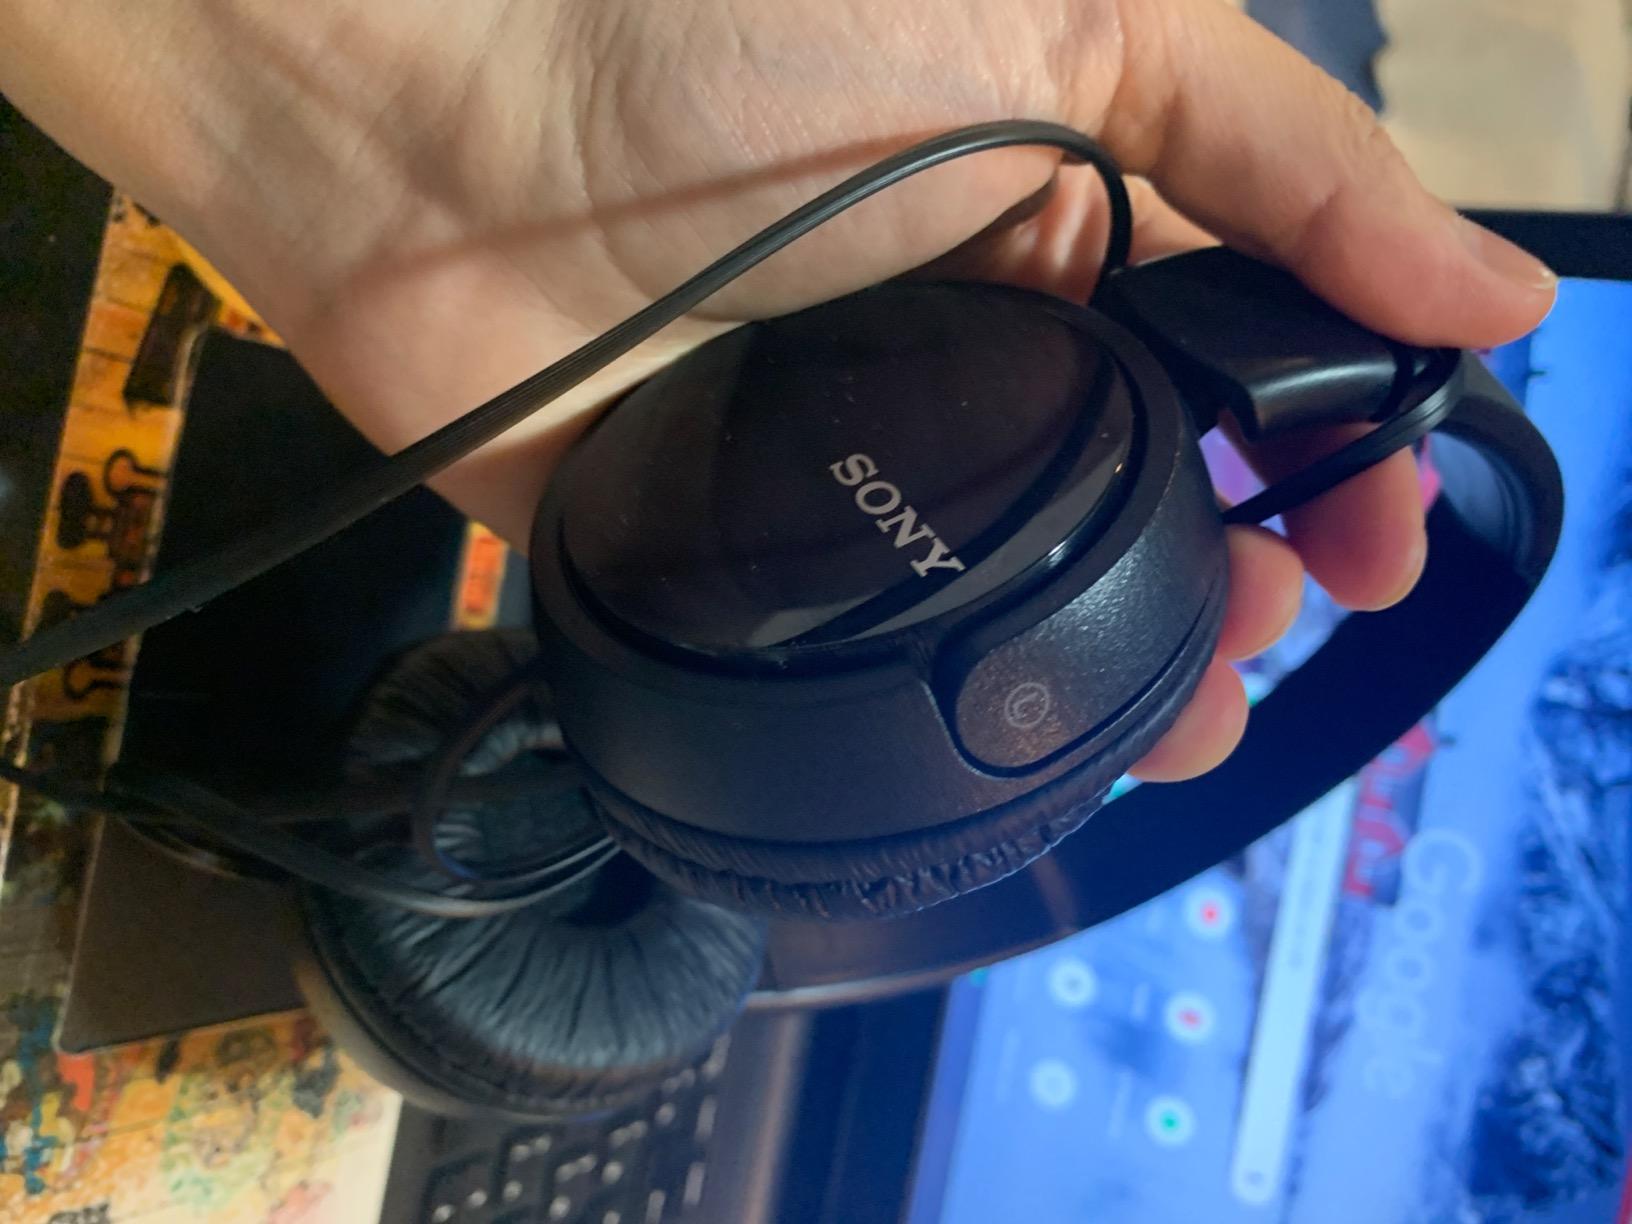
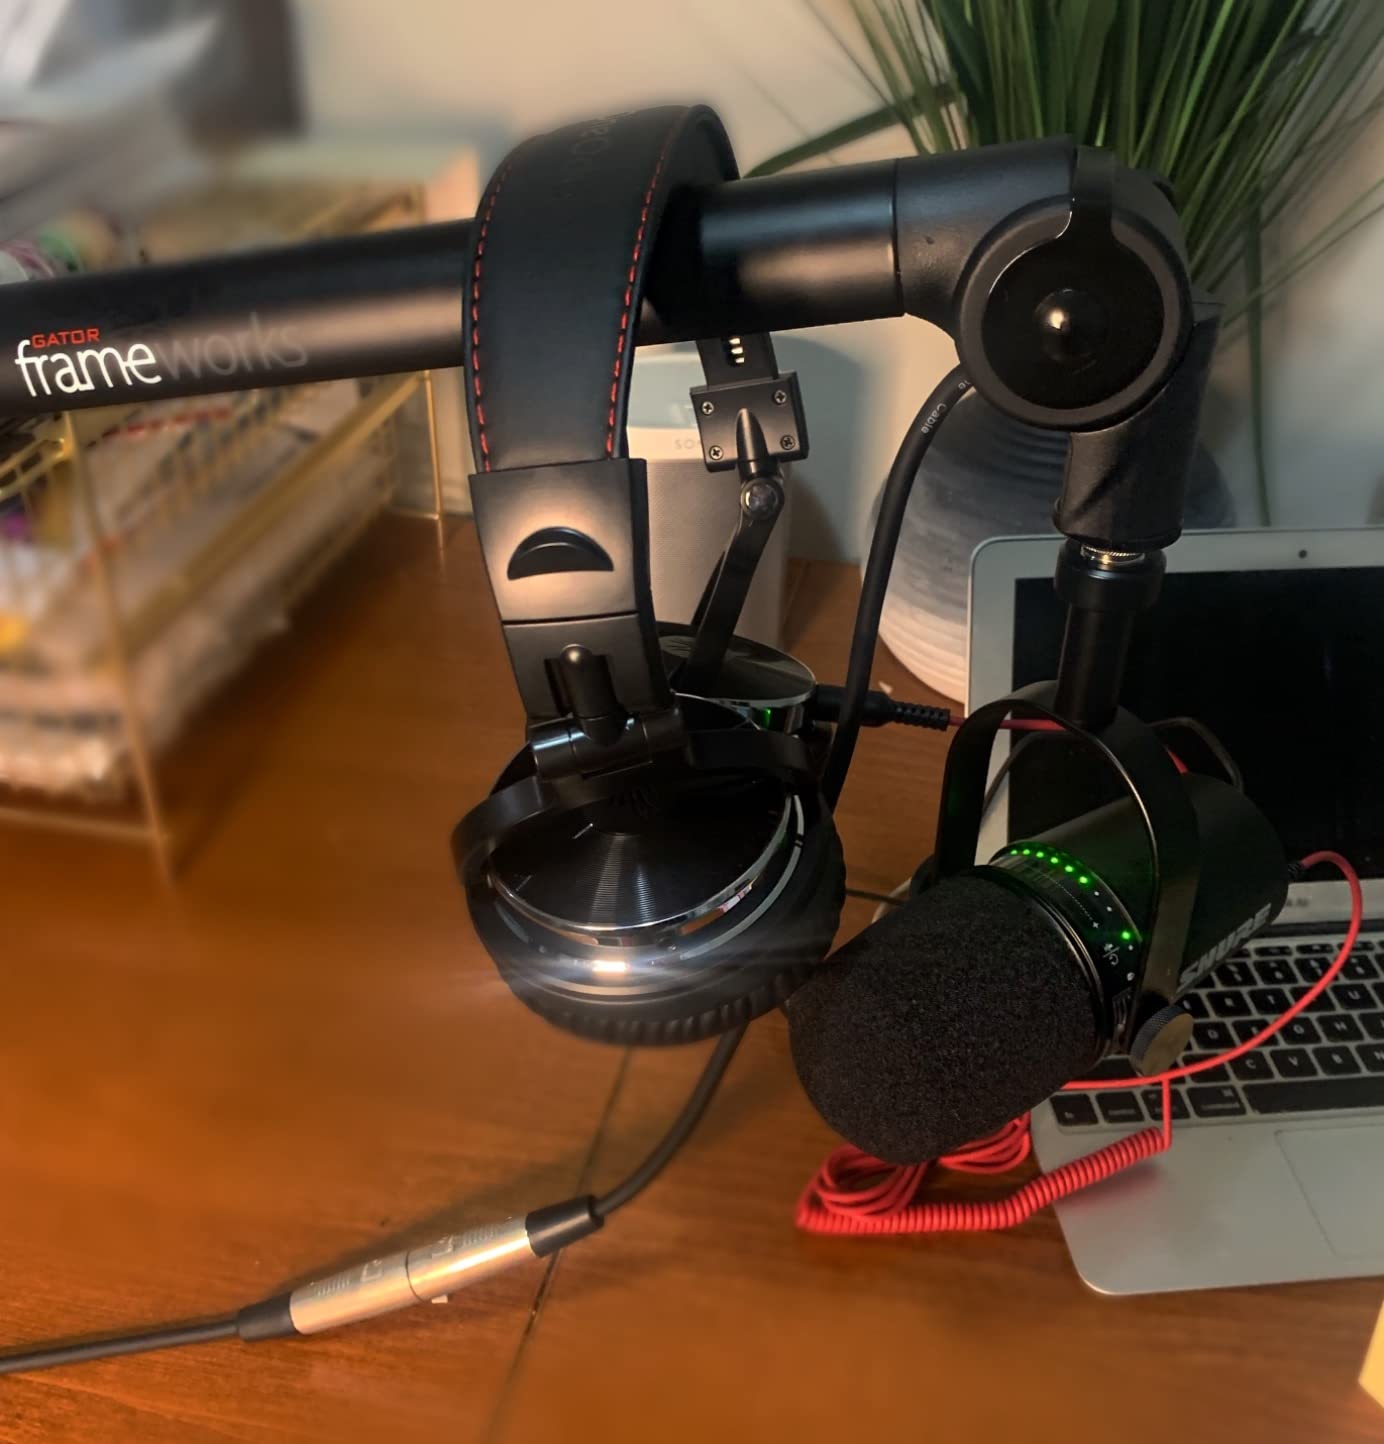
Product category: headphones
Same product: no